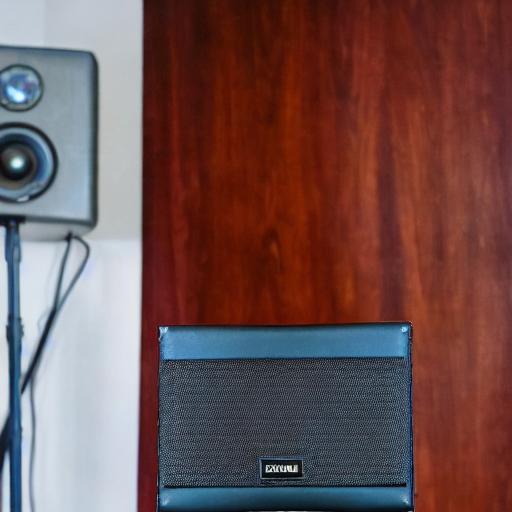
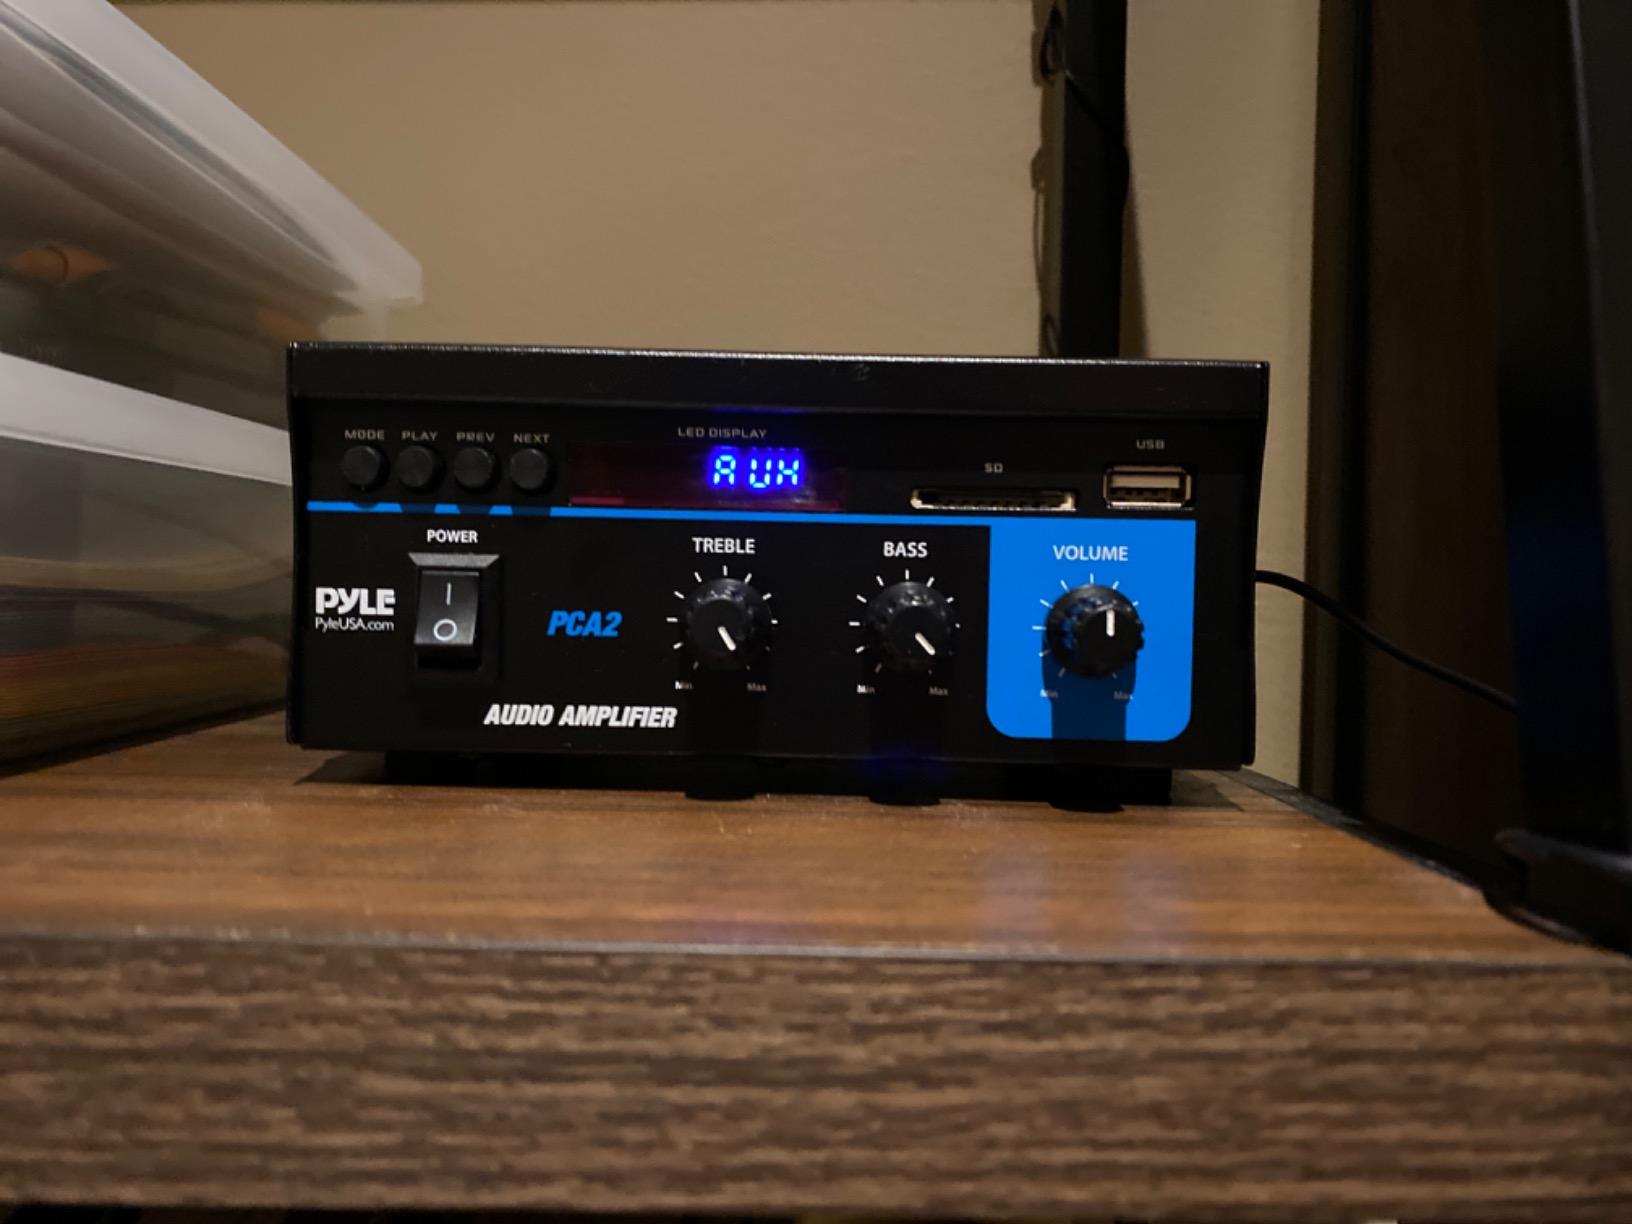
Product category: speaker
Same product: no